Vasco da Gama

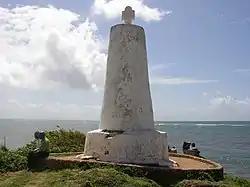
Pillar of Vasco da Gama in Malindi, in modern-day Kenya, erected on the journey

Vasco da Gama continued north, arriving on 14 April 1498 at the friendlier port of Malindi, whose leaders were in conflict with those of Mombasa. There, da Gama and his crew contracted the services of a pilot who used his knowledge of the monsoon winds to guide the expedition the rest of the way to Kozhikode, located on the southwest coast of India. Sources differ over the identity of the pilot, calling him variously a Christian, a Muslim, or a Gujarati Hindu. One traditional story describes the pilot as the famous Arab navigator Ibn Majid, but other contemporaneous accounts place Majid elsewhere, and he could not have been near the vicinity at the time. None of the Portuguese historians of the time mentions Ibn Majid. Vasco da Gama left Malindi for India on 24 April 1498.